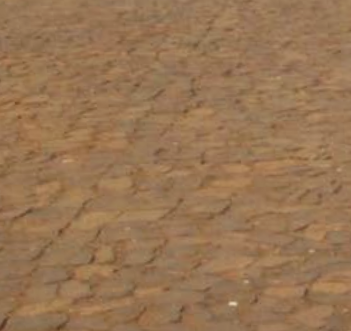
Surface type: sett